San Francisco 49ers

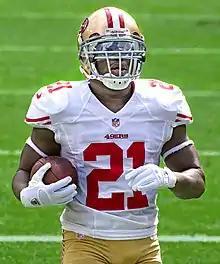
49ers' former running back Frank Gore

After an extensive coaching search, the 49ers hired the defensive coordinator of the Baltimore Ravens Mike Nolan as their head coach. Nolan was the son of Dick Nolan, who had led the team to three consecutive playoff appearances from 1970 to 1972. The 49ers did not hire a general manager. In Mike Nolan's first draft as head coach, he selected quarterback Alex Smith from the University of Utah with the first overall pick of the 2005 NFL draft. It was a pick predicted by most, though many thought the 49ers might select local product Aaron Rodgers of the University of California. Alex Smith's rookie season was a disaster, producing only one touchdown against eleven interceptions. The team finished 4th in the NFC West for the second consecutive year, with a 4–12 record. This earned the 49ers the 6th pick in the 2006 NFL draft which they used to draft tight end Vernon Davis. Alex Smith and the team improved greatly in 2006, led by second-year player Frank Gore from the University of Miami. Gore ran for a franchise record of 1,695 rushing yards, which led the NFC, along with 8 touchdowns. He was awarded his first Pro Bowl appearance. They also swept division rival and defending NFC Champion, Seattle Seahawks, and kept the Denver Broncos from a playoff berth in the last game of the season. However, the team finished 7–9, their fourth consecutive losing season.